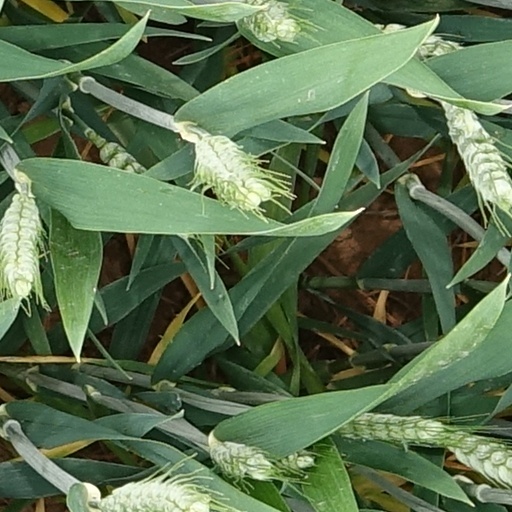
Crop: wheat